Waldenmark

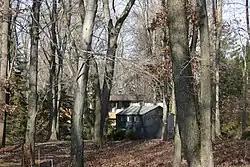
Waldenmark, Guesthouse and outbuilding. November 2012.

Waldenmark, also known as the Edward Fischer House, is an historic, American house, studio, garage, and guesthouse complex that is located in Wrightstown Township, Bucks County, Pennsylvania.